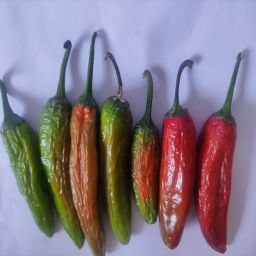
Crop: New Mexico Green Chile
Quality: Old